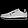
Label: Sneaker